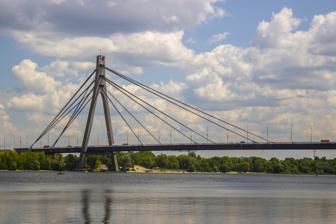
Building: Pivnichnyi Bridge
Country: Ukraine
Year built: 1976
Bridge in Kyiv, Ukraine Pivnichnyi Bridge Північний міст Pivnichnyi Bridge Coordinates 50°29′26″N 30°32′09″E / 50.49056°N 30.53583°E / 50.49056; 30.53583 Carries Automobiles Crosses Dnieper River Locale Kyiv , Ukraine Official name Pivnichnyi Bridge Other name(s) Northern Bridge Moskovskyi Bridge Moscow Bridge Owner Ukraine Followed by Rybalskyi Railroad Bridge Characteristics Total length 816 m Width 31.4 m Height 119 m Longest span 300 m History Designer Mikhail Krasnoshtein Anatoliy Dobrovolskyi Engineering design by Heorhiy Fuks Construction start 1971 ; 54 years ago ( 1971 ) Opened December 3, 1976 ; 48 years ago ( 1976-12-03 ) Location The Pivnichnyi Bridge ( Ukrainian : Північний міст [pʲiu̯ˈnʲit͡ʃnei̯ mʲist] ) or Northern Bridge is a structure in Kyiv , Ukraine, built in 1976. It is a cable-stayed bridge , designed by the architect Mikhail Krasnoshtein (later, Mikhail Asianov) and engineer G. B. Fux.  The beam of the main span is held by a cluster of steel ropes which are fixed to a 119 m (390 ft) tall A- pylon . It is notable that as a result of Soviet-era state-sponsored anti-semitism, a non-Jewish architect from Kharkiv (A. V. Dobrovolsky) was brought in to take credit for the bridge's architecture just prior to the official opening of the bridge, and this remains the official record. This record forgery was approved by A. F. Bersheda, the Director of the Kyiv architecture bureau (KievSoyuzDorProekt) at the time. Until February 2018 the bridge was named Moskovskyi Bridge ( Ukrainian : Московський міст ) or Moscow Bridge. As part of Ukraine's current decommunization process the bridge was nominated to be renamed for almost a year prior to its new name. Overview The bridge is actually a composition of two main bridges: a 816 m (2,677 ft) long and 31.4 m (103 ft) wide across the Dnipro , a 732 m (2,402 ft) long, 29.1 m (95 ft) wide across the Desenka ( Desna distributary ) and includes a road interchange at Stepana Bandery prospect and Volodymyra Ivasiuka prospect to the north and Naberezhno-Rybalska road to the south. The major feature of the bridge its pylon 119 m (390 ft) in height. It is located on the Trukhaniv Island and providing support for the main span across Dnipro. It is a key structure on the northern end of the Kyiv Smaller Beltway, connecting Petrivka to the densely populated north-eastern residential neighborhoods of Troieshchyna and Voskresenka . From the moment of its construction the bridge was built as a high-speed motorway, which it remains to this day. See also Bridges in Kyiv References